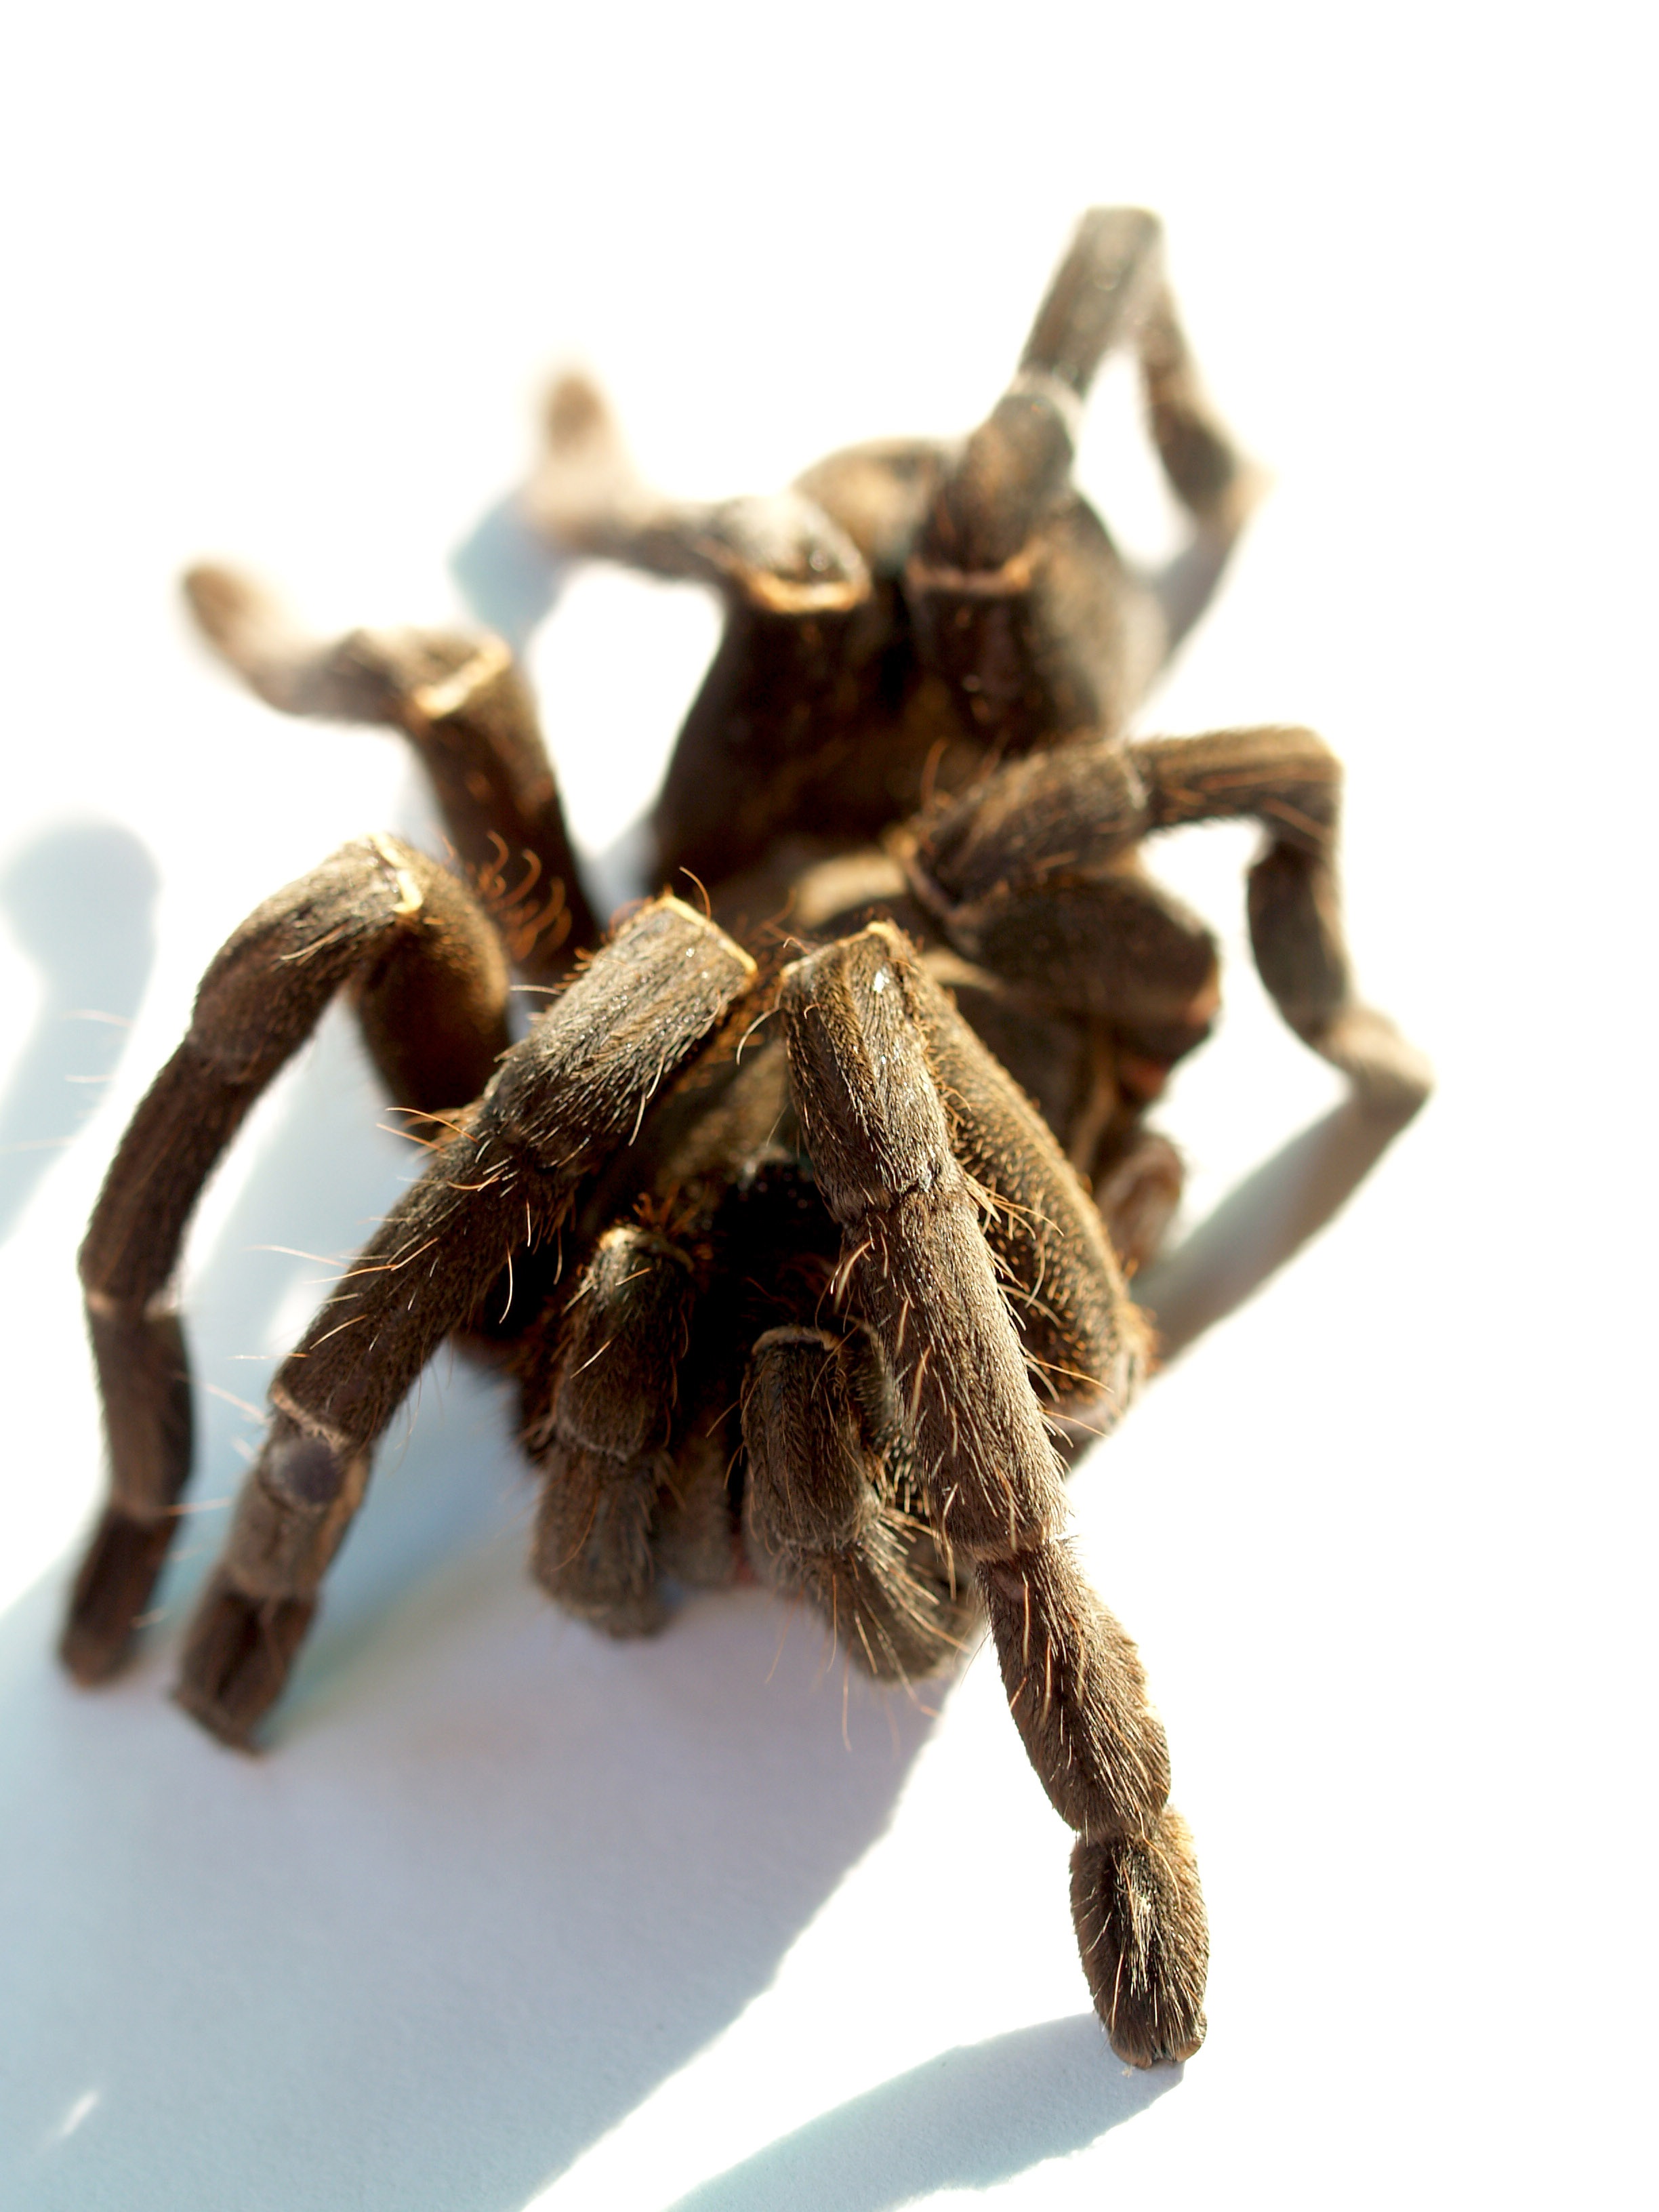
ground, photography, animal, female, orange, brown, invertebrate, spider, legs, hairy, arachnid, tarantula, venomous, arthropod, color image, white background, abdomen, carapace, wolf spider, mexican redknee tarantula, studio shot, birdman